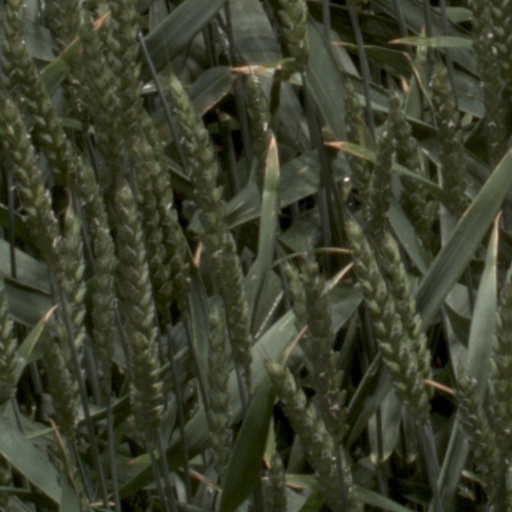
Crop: wheat